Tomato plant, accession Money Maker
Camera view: tilt-top (135 deg); turntable rotation: 330 degrees
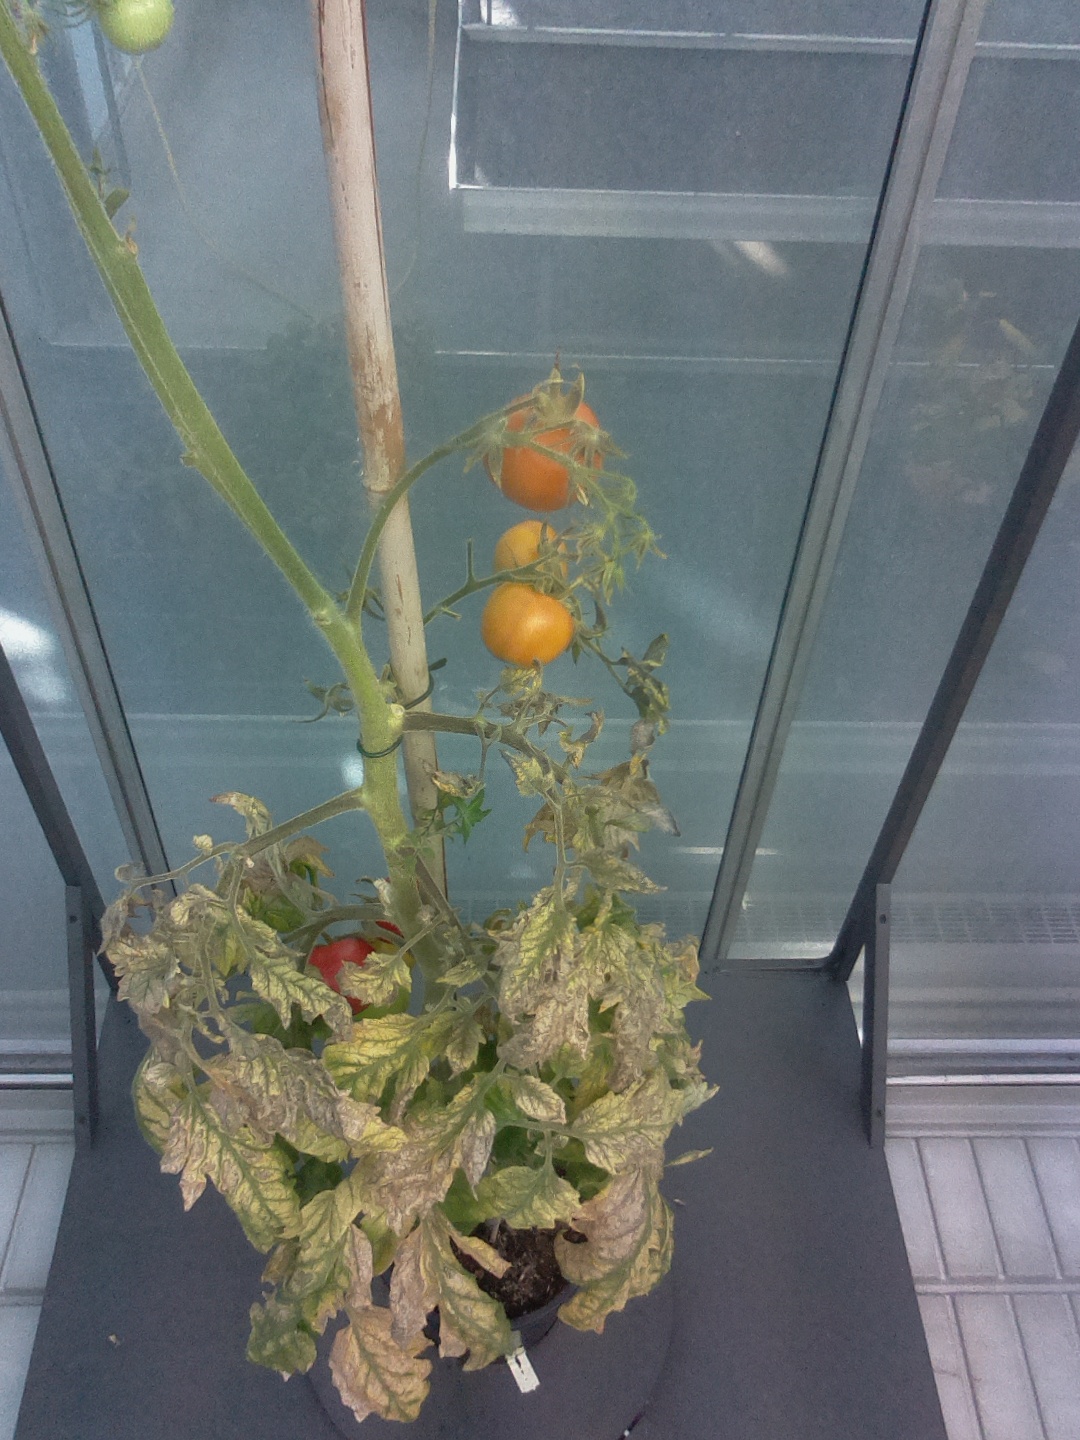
BBCH growth stage 84: 40%-50% of fruits show typical fully ripe color